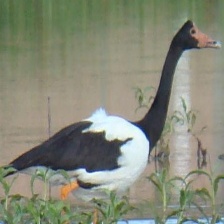
Species: MAGPIE GOOSE
Scientific name: ANSERANAS SEMIPALMATA
ImageNet parent category: goose